Answer in natural language. Is Doorway (highlighted by a red box) further away or in front of Pillow (highlighted by a blue box)? Choose between the following options: in front or further away
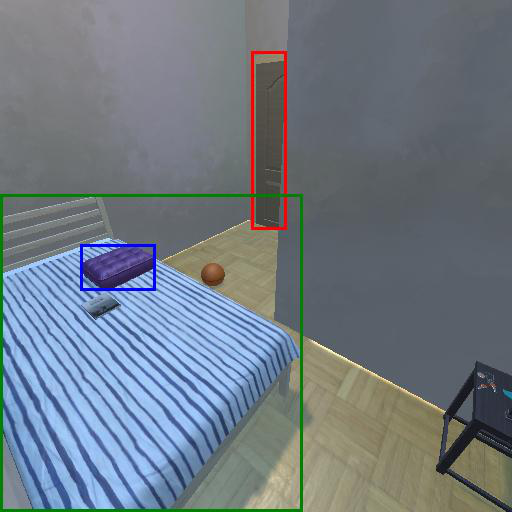
<answer>further away</answer>